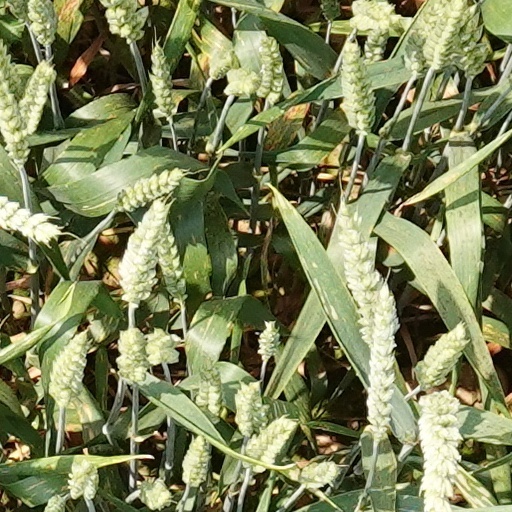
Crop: wheat